Athletics at the 1912 Summer Olympics – Men's standing long jump

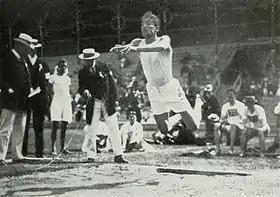
Tsiklitiras on the way to win the gold medal.

The men's standing long jump was a track and field athletics event held as part of the Athletics at the 1912 Summer Olympics programme. It was the fourth and final appearance of the event. The competition was held on Monday, July 8, 1912. Nineteen long jumpers from eight nations competed. NOCs could enter up to 12 athletes. Ray Ewry, who was the three-time defending champion in the event, did not compete in 1912. The silver medalist from 1908, Konstantinos Tsiklitiras, won the event. Platt Adams, the sixth-place finisher four years earlier, took second. Benjamin Adams finished third. Each of the three standing long jump medalists also medaled in the standing high jump, though in a different order.